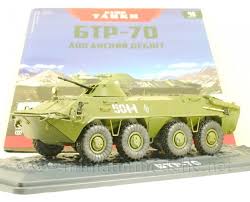
Label: BTR-70